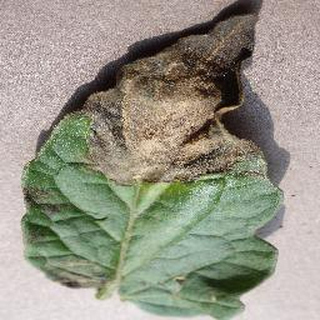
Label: tomato_late_blight